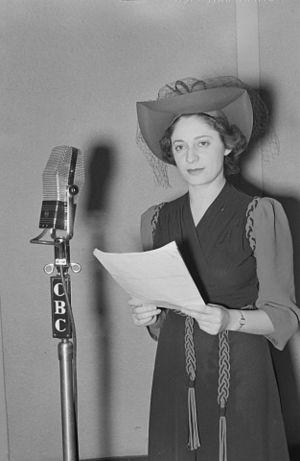
Nous voyons madame Ethel Stark, chef du «Montreal Women's Symphony Orchestra», debout derrière un microphone dans un studio de la «Canadian Broadcasting Corporation» (C.B.C.)."
Ethel Stark est une violoniste et chef d'orchestre québécoise née le 25 août 1910 à Montréal et décédée le 16 février 2012 à Montréal.